Province of Castellón

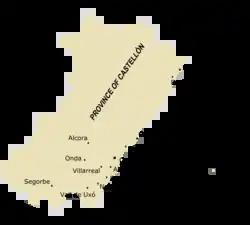
Towns with a population greater than 7,000 in the province (2005 census)

Castellón's capital is Castellón de la Plana. The province had a population of 579,962 at the start of 2019, 30% of whom were residing in the capital, 60% in its metropolitan area, and 85% along the coastline. As of the 2011 Census, the population had grown to 594,423 people, but has since declined. The province, and in particular its idle large airport, has become a symbol of the wasteful spending prior to the 2008-14 Spanish financial crisis.